Galtymore

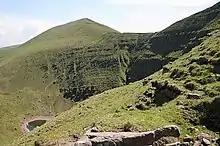
Galtybeg and Lough Dihneen, part of the "Circuit of Glencushnabinnia"

The most straightforward route to the summit of Galtymore is from the south via the 3–4 hour "Black Road Route", which starts at the end of the Black Road car park (accessed from the R639 road near the village of Skeheenarinky), and summits Galtybeg , before the main summit of Galtymore. It then retraces its route back to the Black Road car park.